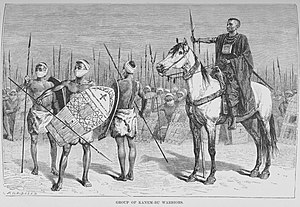
Kanembu
Illustration af en gruppe Kanembu-krigere fra 1892
Kanembuerne er en etnisk gruppe i Tchad, generelt betragtet som moderne efterkommere af Kanem-riget.